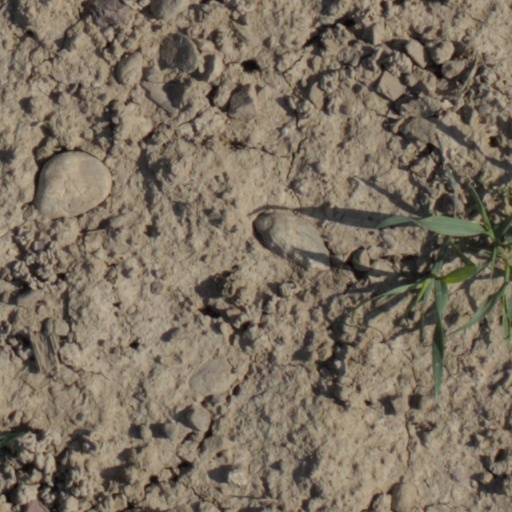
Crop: wheat